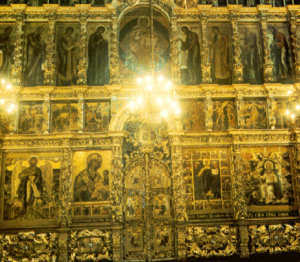
Les Saintes Portes sont les portes centrales de l'iconostase dans les églises orthodoxes ou catholiques de rite byzantin.